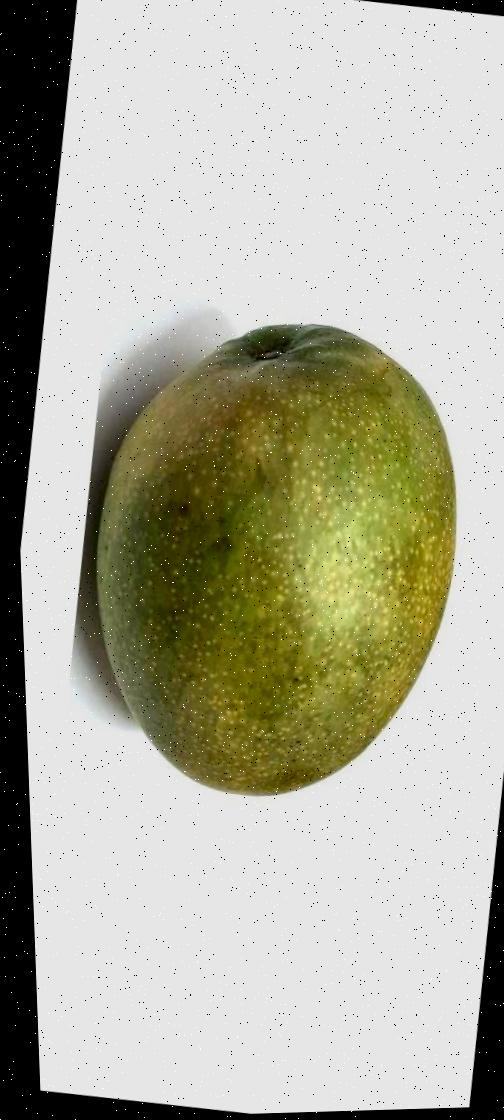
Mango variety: Bari-4